Human capital

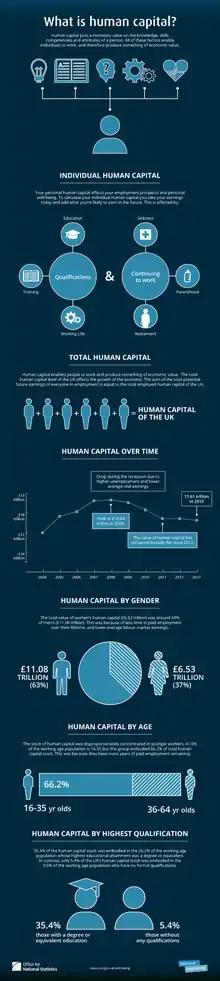
Human capital infographic

Adam Smith included in his definition of capital "the acquired and useful abilities of all the inhabitants or members of the society". The first use of the